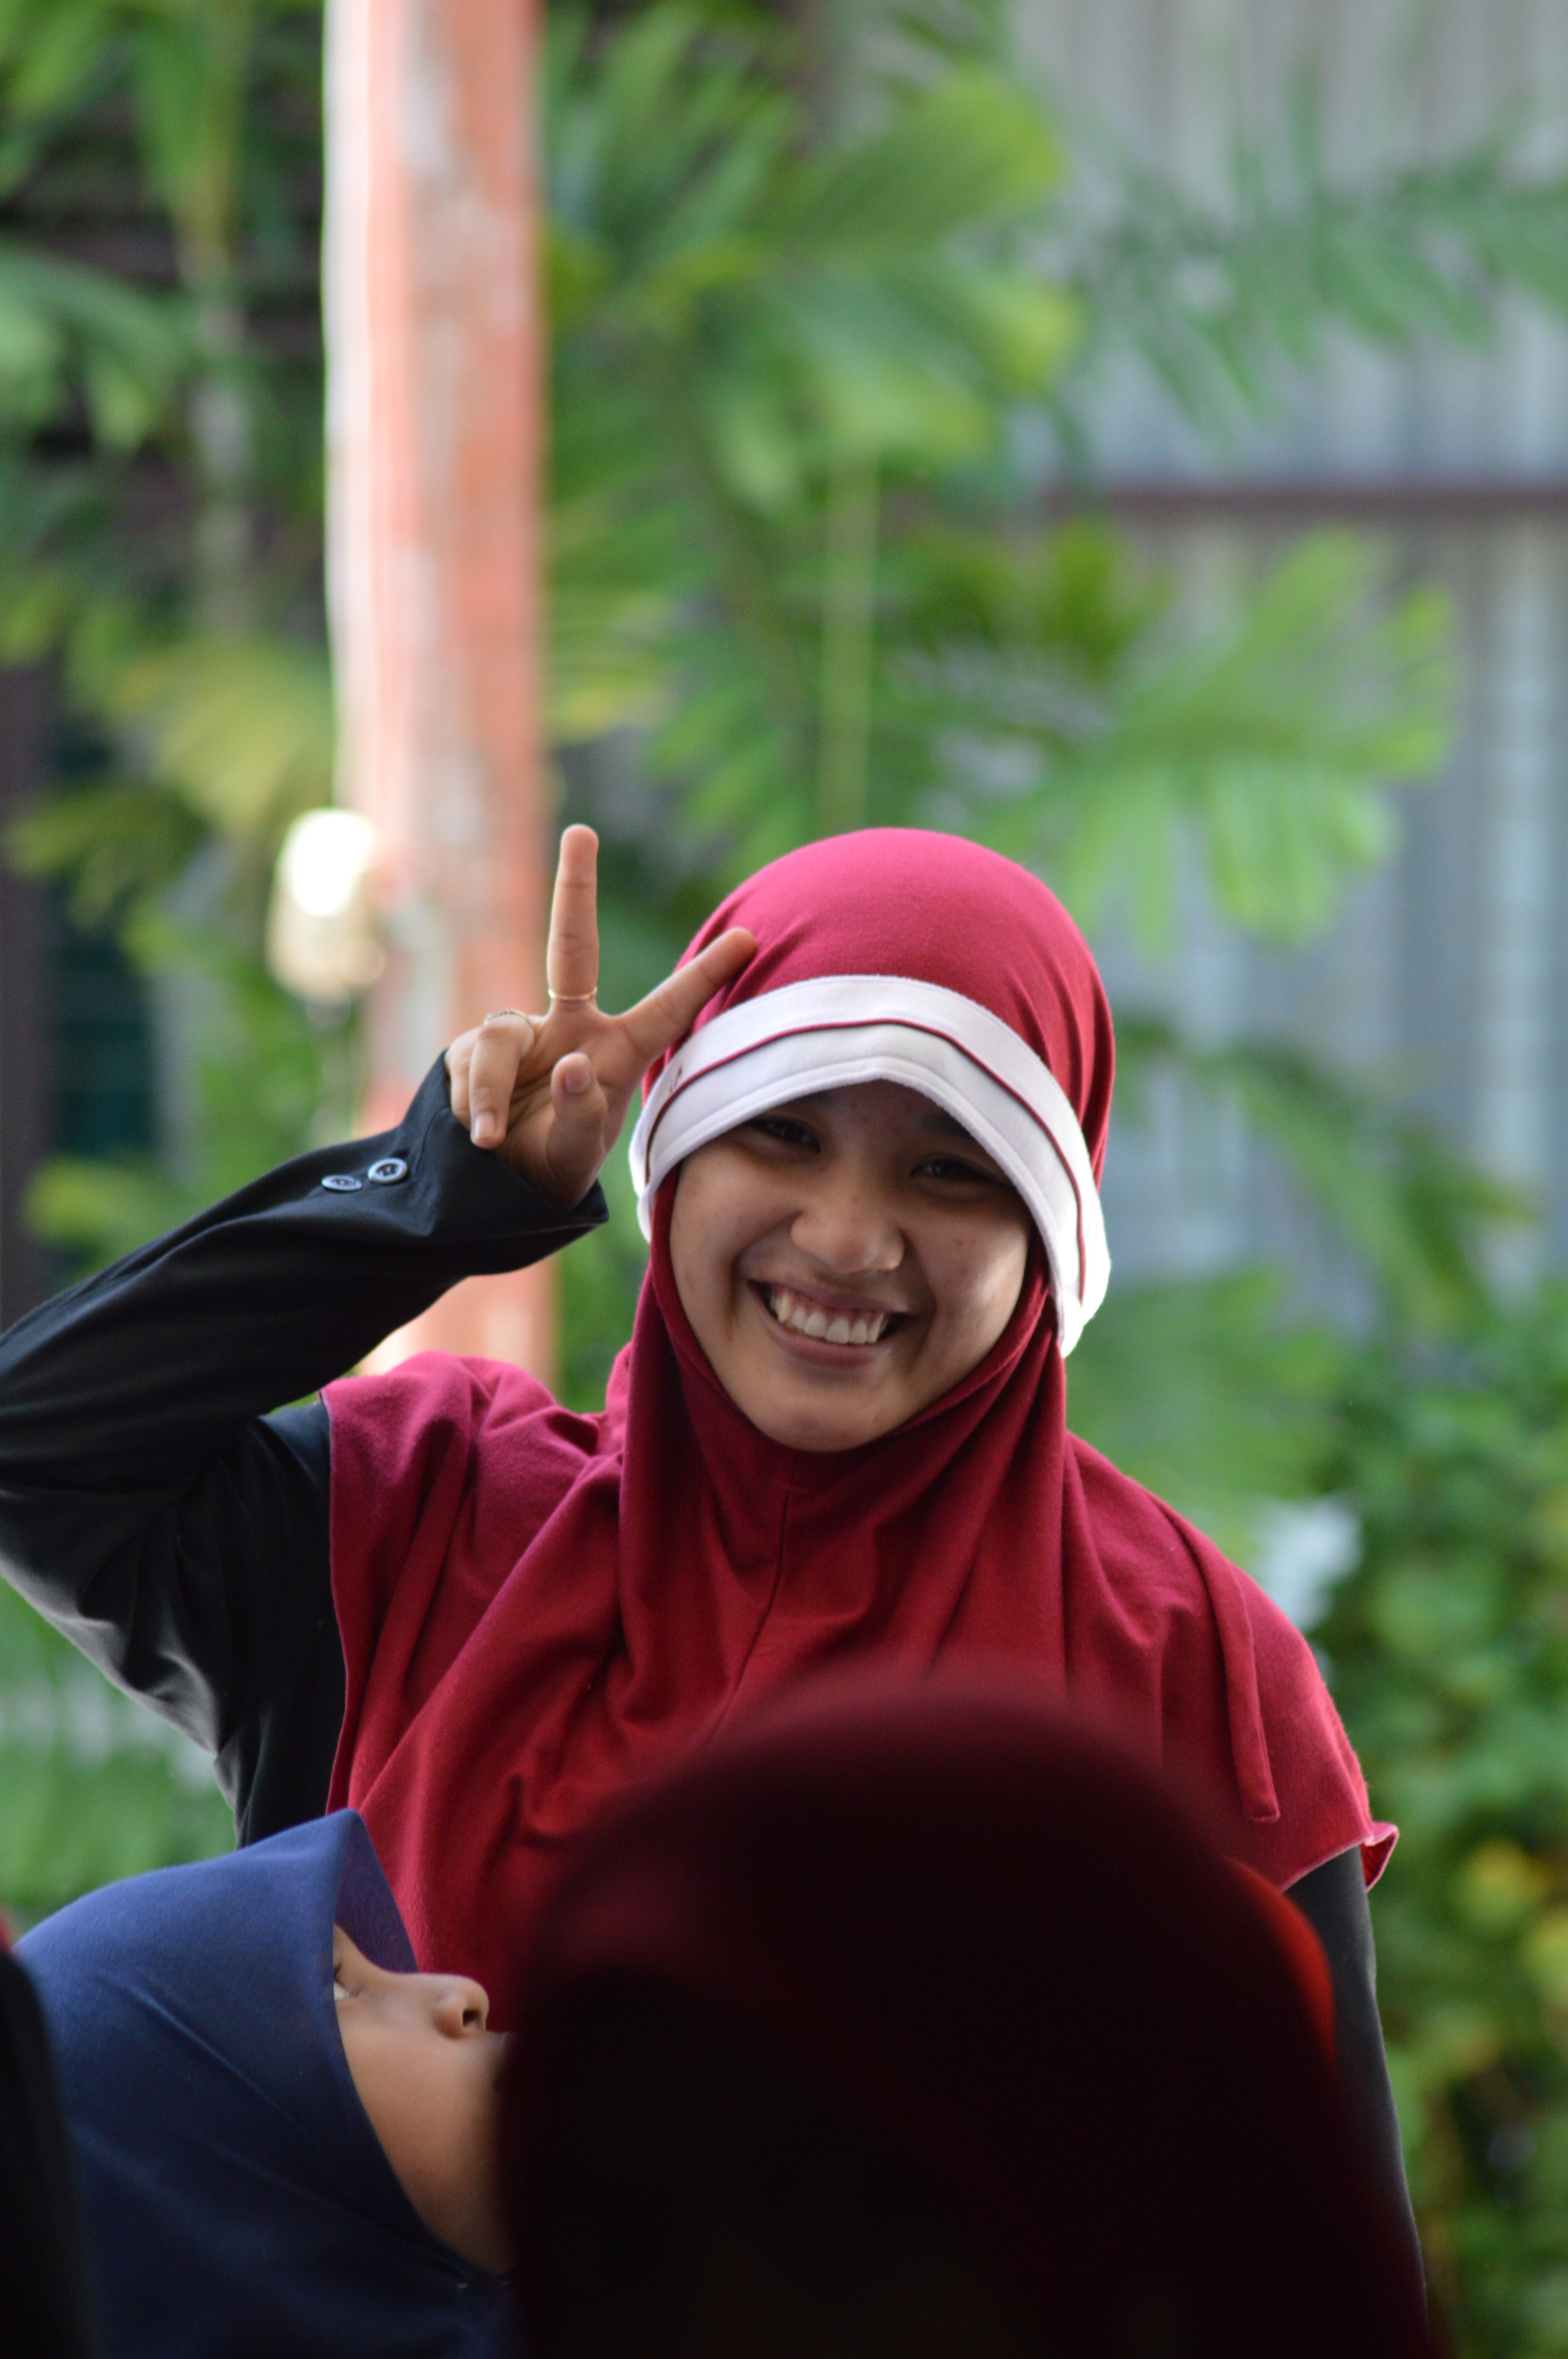
person, girl, woman, portrait, young, red, facial expression, smiling, smile, happy, school, indonesia, indonesian